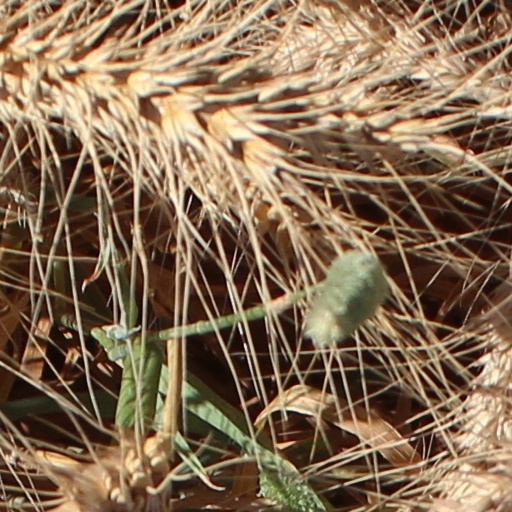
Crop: wheat